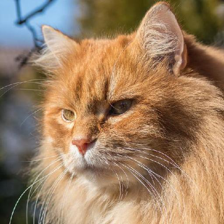
Label: animals